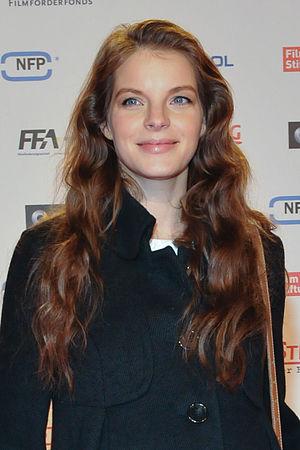
The Voice of Germany est la version allemande de l'émission de téléréalité musicale The Voice. Elle est diffusée sur ProSieben depuis le 24 novembre 2011.